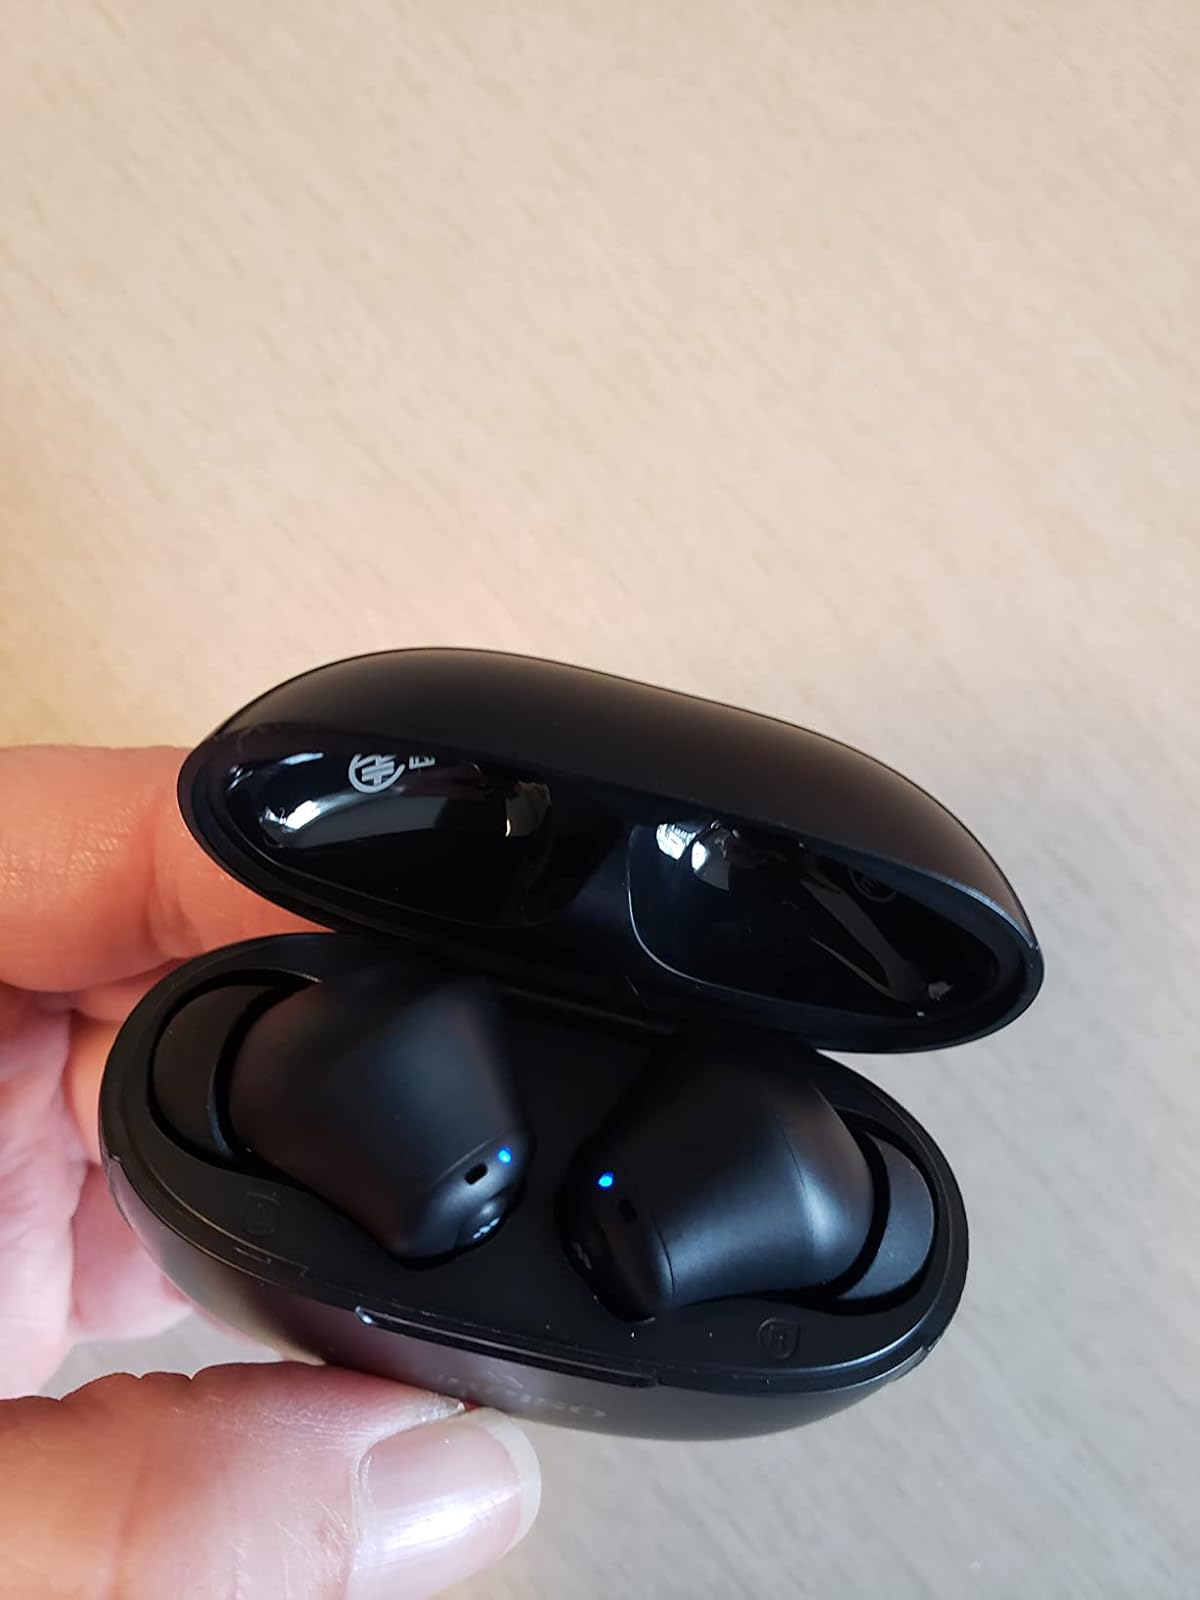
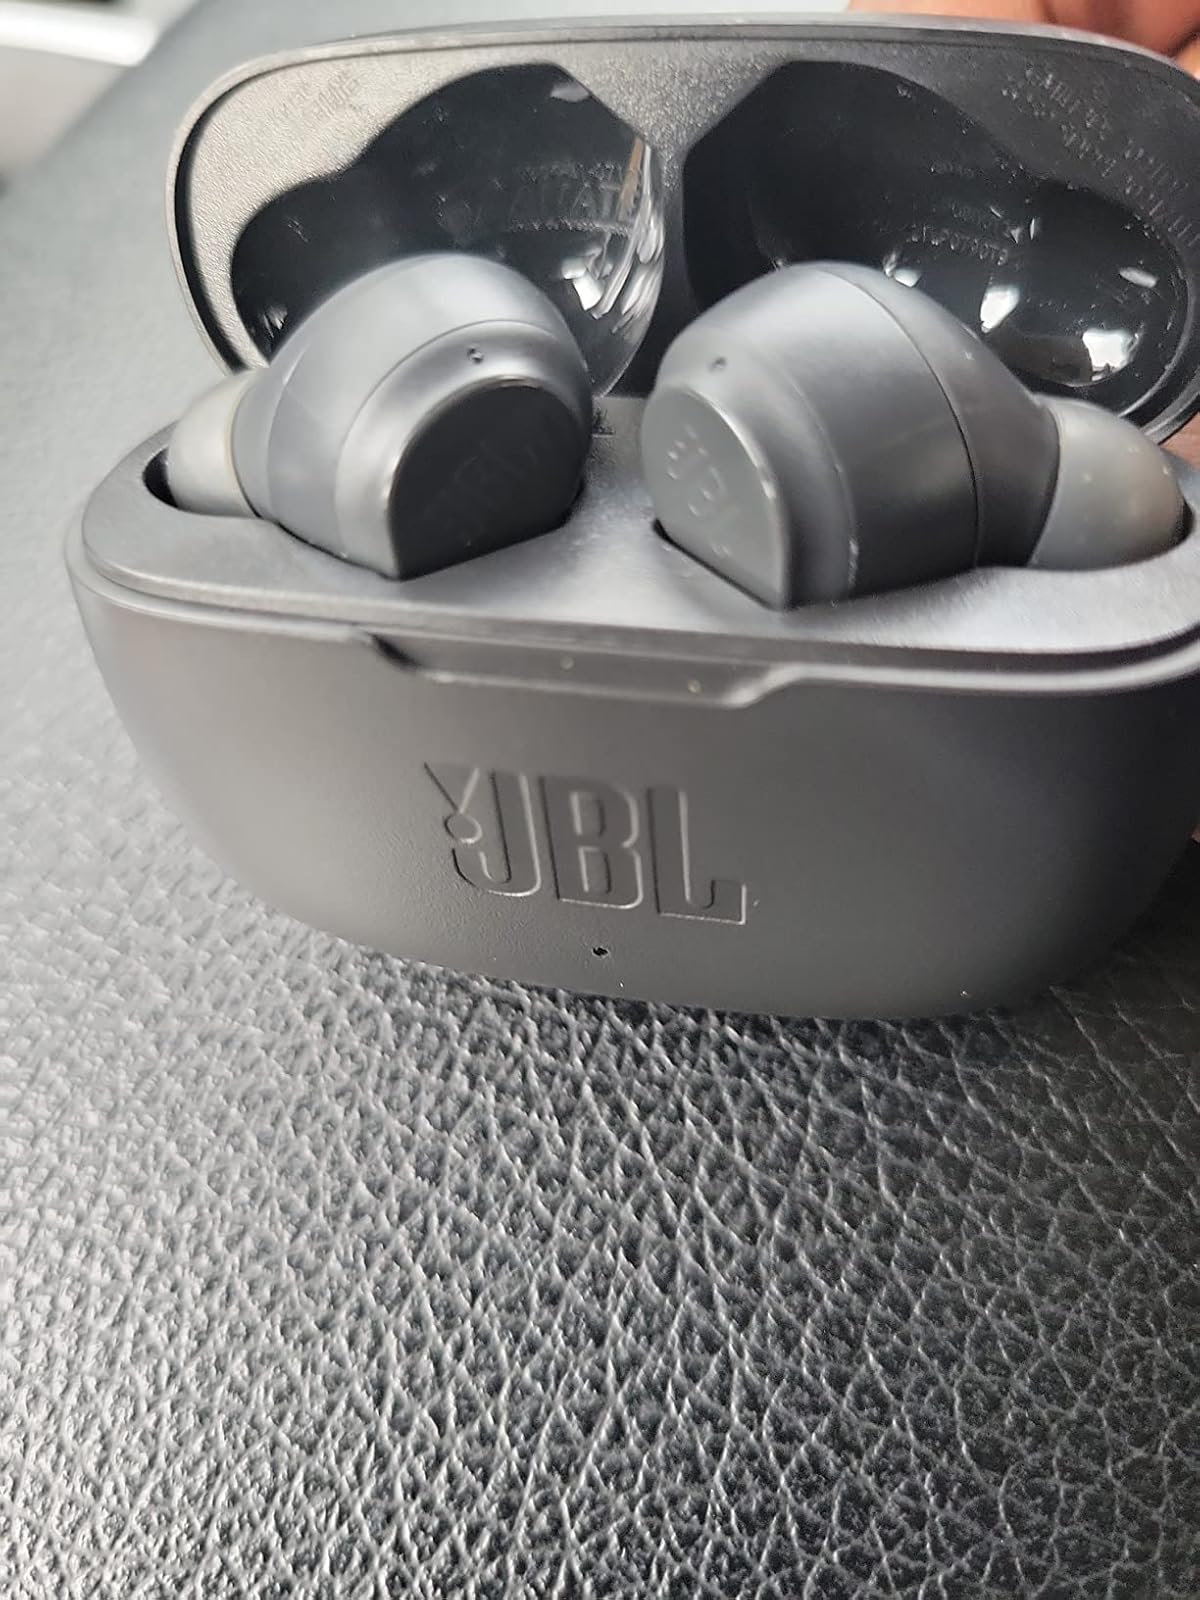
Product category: earbuds
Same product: no